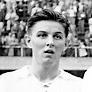
Age: 21